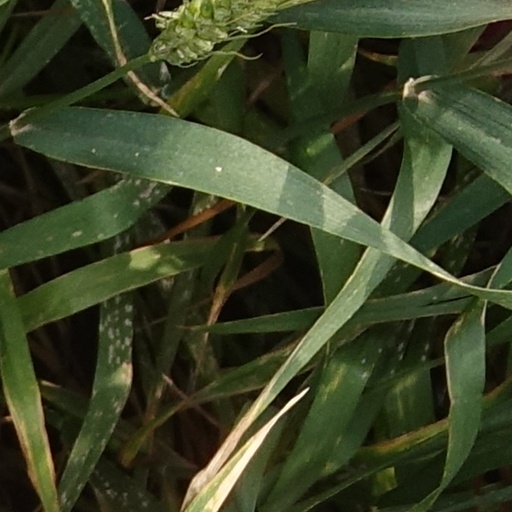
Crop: wheat